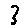
Label: 3